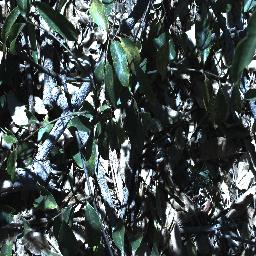
Label: rubber_vine